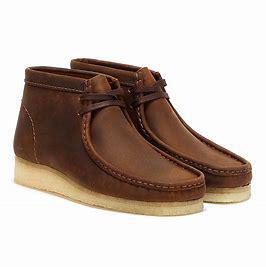
Brand: Clarks
Model: S Wallabee